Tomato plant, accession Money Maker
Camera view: vertical (180 deg); turntable rotation: 180 degrees
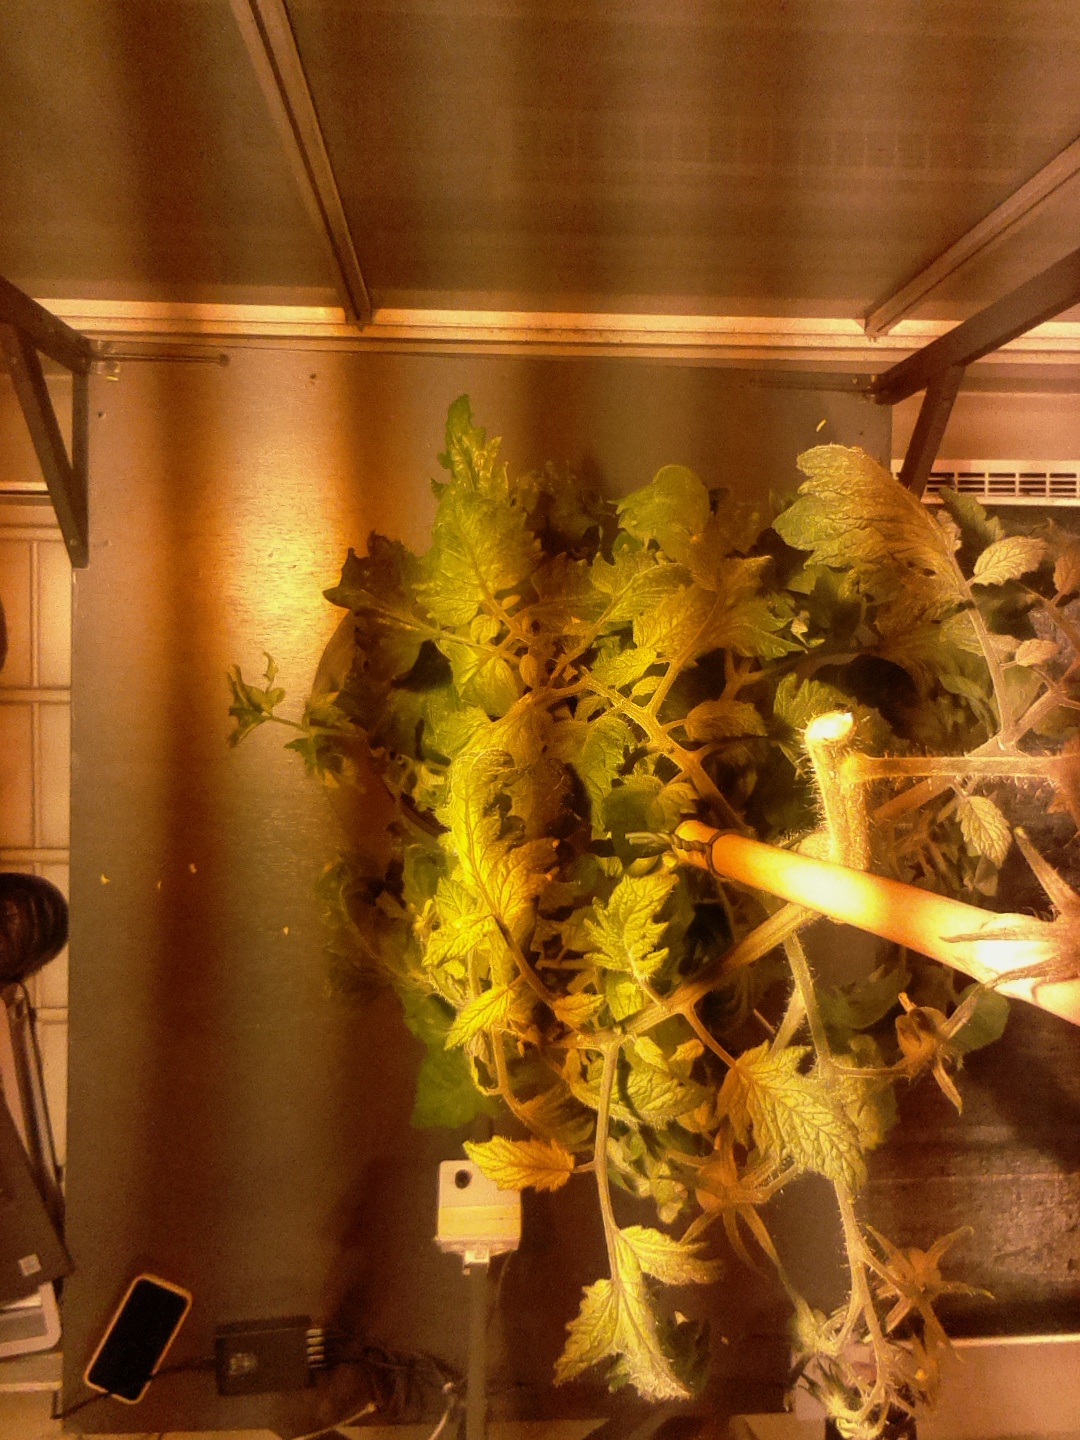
BBCH growth stage 75: 50%-60% of final fruit size